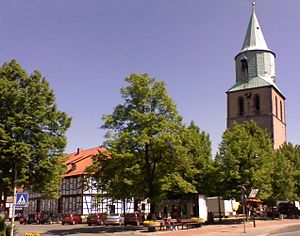
Gronau (Leine)
Torvet i Gronau
Gronau er en kommune der ligger i den vestlige del af Landkreis Hildesheim, i den sydlige del af den tyske delstat Niedersachsen med omkring 5.275 indbyggere. Den er administrationsby for amtet Gronau.